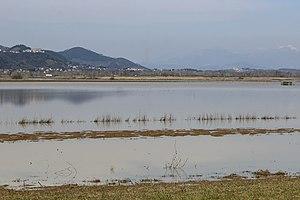
Le Lac de Bientina également connu sous le nom de lac de Sesto était un lac des provinces de Lucques et Pise, en Toscane, en Italie. Le lac de Bientina était le plus grand lac de Toscane avant son assèchement au milieu du XIXᵉ siècle. Il était situé au nord de la ville de Bientina, entre Lucques et Pise, et couvrait une superficie d'environ 36 km2.